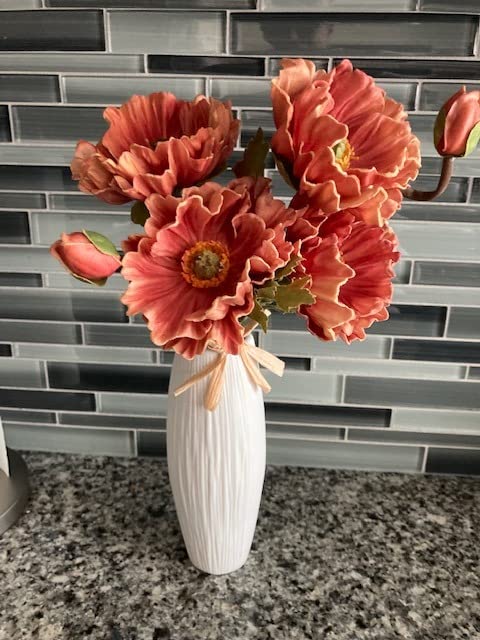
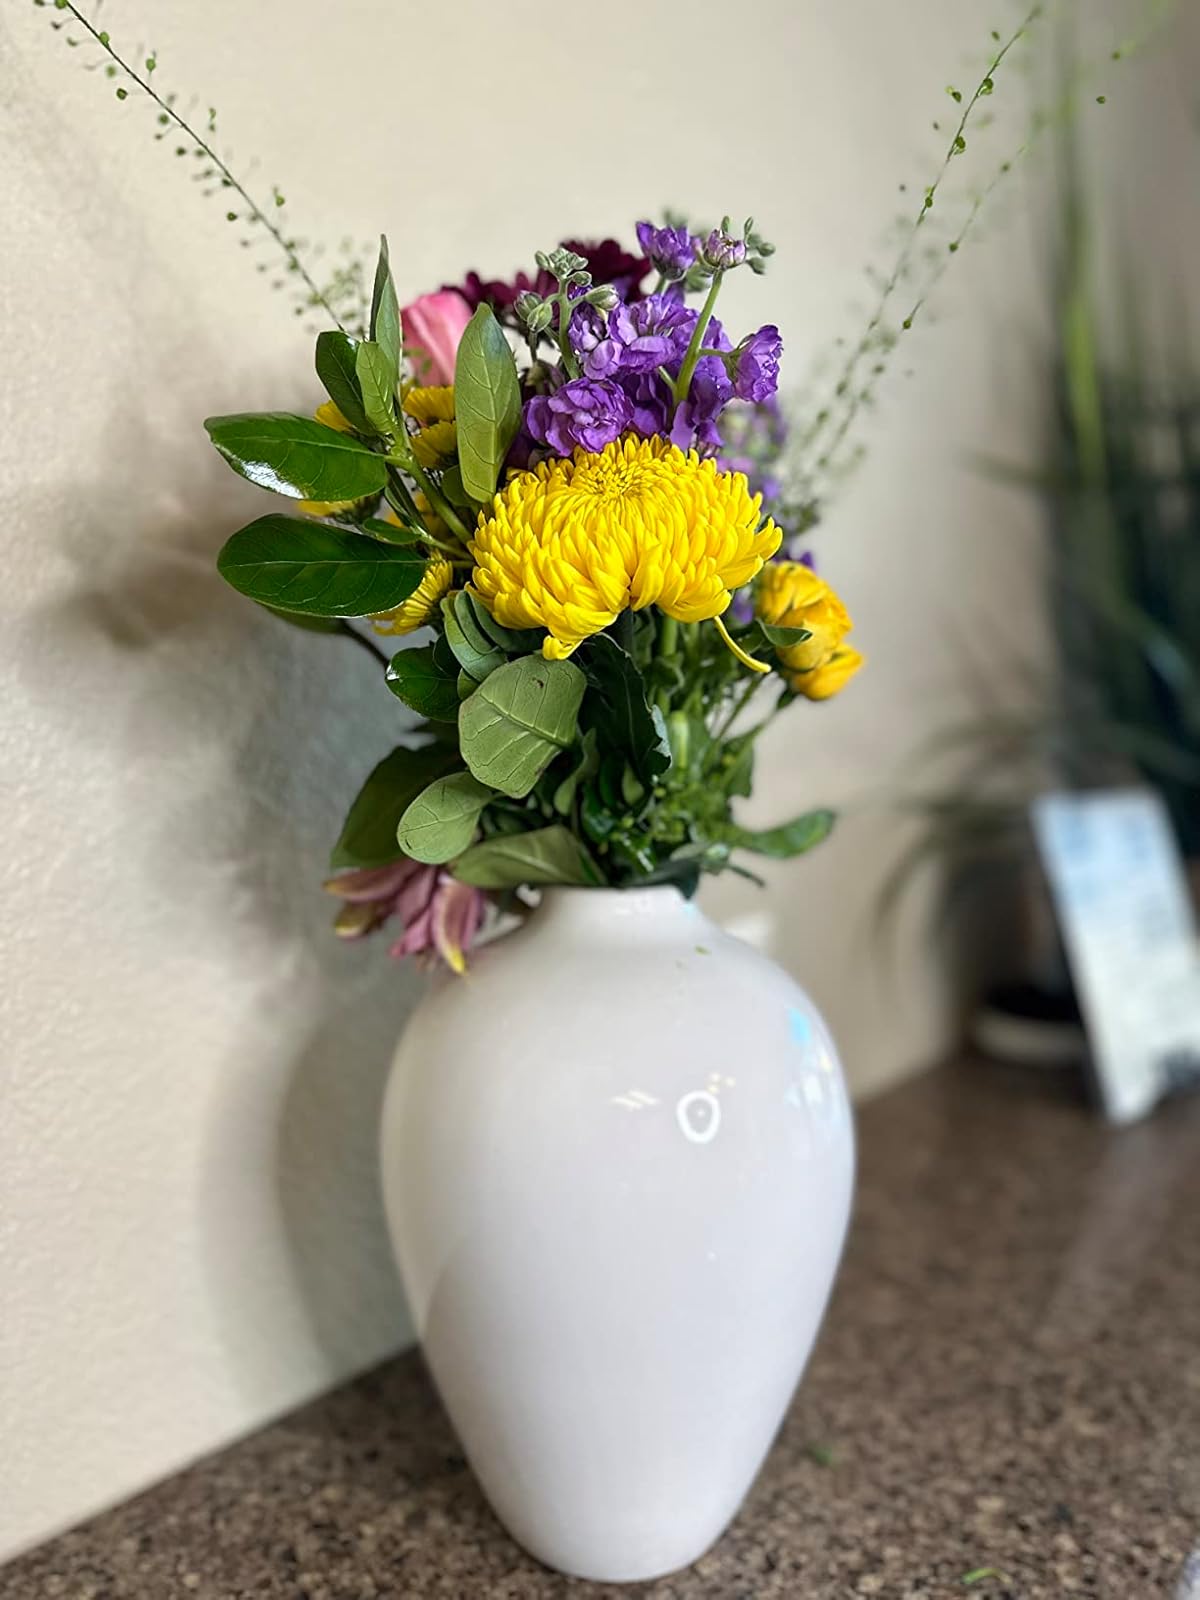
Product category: vase
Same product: no